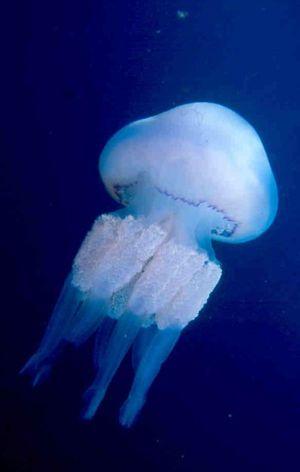
Le terme méduse est un nom vernaculaire désignant les formes libres de nombreux groupes de cnidaires et qui s'opposent donc aux formes polypes, sessiles. En apparence, ces animaux gélatineux sont très frustes. Ils sont dépourvus de squelette, de cerveau et de poumon mais, en réalité, leur structure est complexe, et ils peuvent posséder des structures sensorielles très élaborées comme des ocelles, rassemblées au sein de rhopalies.
Rhizostoma pulmo est une méduse de la classe des Scyphozoa, de l'ordre des Rhizostomeae et de la famille des Rhizostomatidae. Elle vit en Méditerranée et en mer Noire.